East Germany

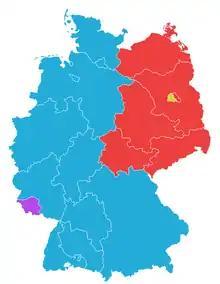
West Germany (blue) comprised the Western Allies' zones, excluding disputed Saarland (purple); the Soviet zone, East Germany (red) surrounded West Berlin (yellow).

Seven years after the Allies' 1945 Potsdam Agreement on common German policies, the USSR via the Stalin Note (10 March 1952) proposed German reunification and superpower disengagement from Central Europe, which the three Western Allies (US, UK, France) rejected. Soviet leader Joseph Stalin, a Communist proponent of reunification, died in early March 1953. Similarly, Lavrenty Beria, the First Deputy Prime Minister of the USSR, pursued German reunification but was removed from power that same year before he could act on the matter. His successor, Nikita Khrushchev, rejected reunification as equivalent to returning East Germany for annexation to the West; hence reunification was off the table until the fall of the Berlin wall in 1989.